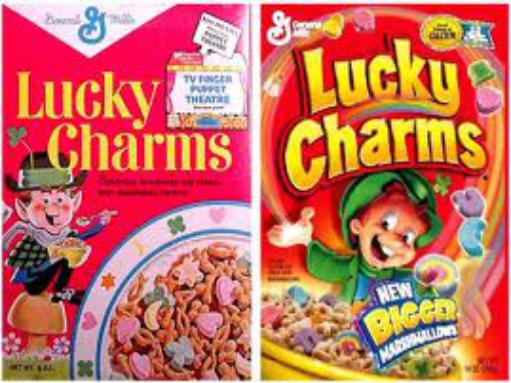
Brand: Lucky Charms
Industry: Food